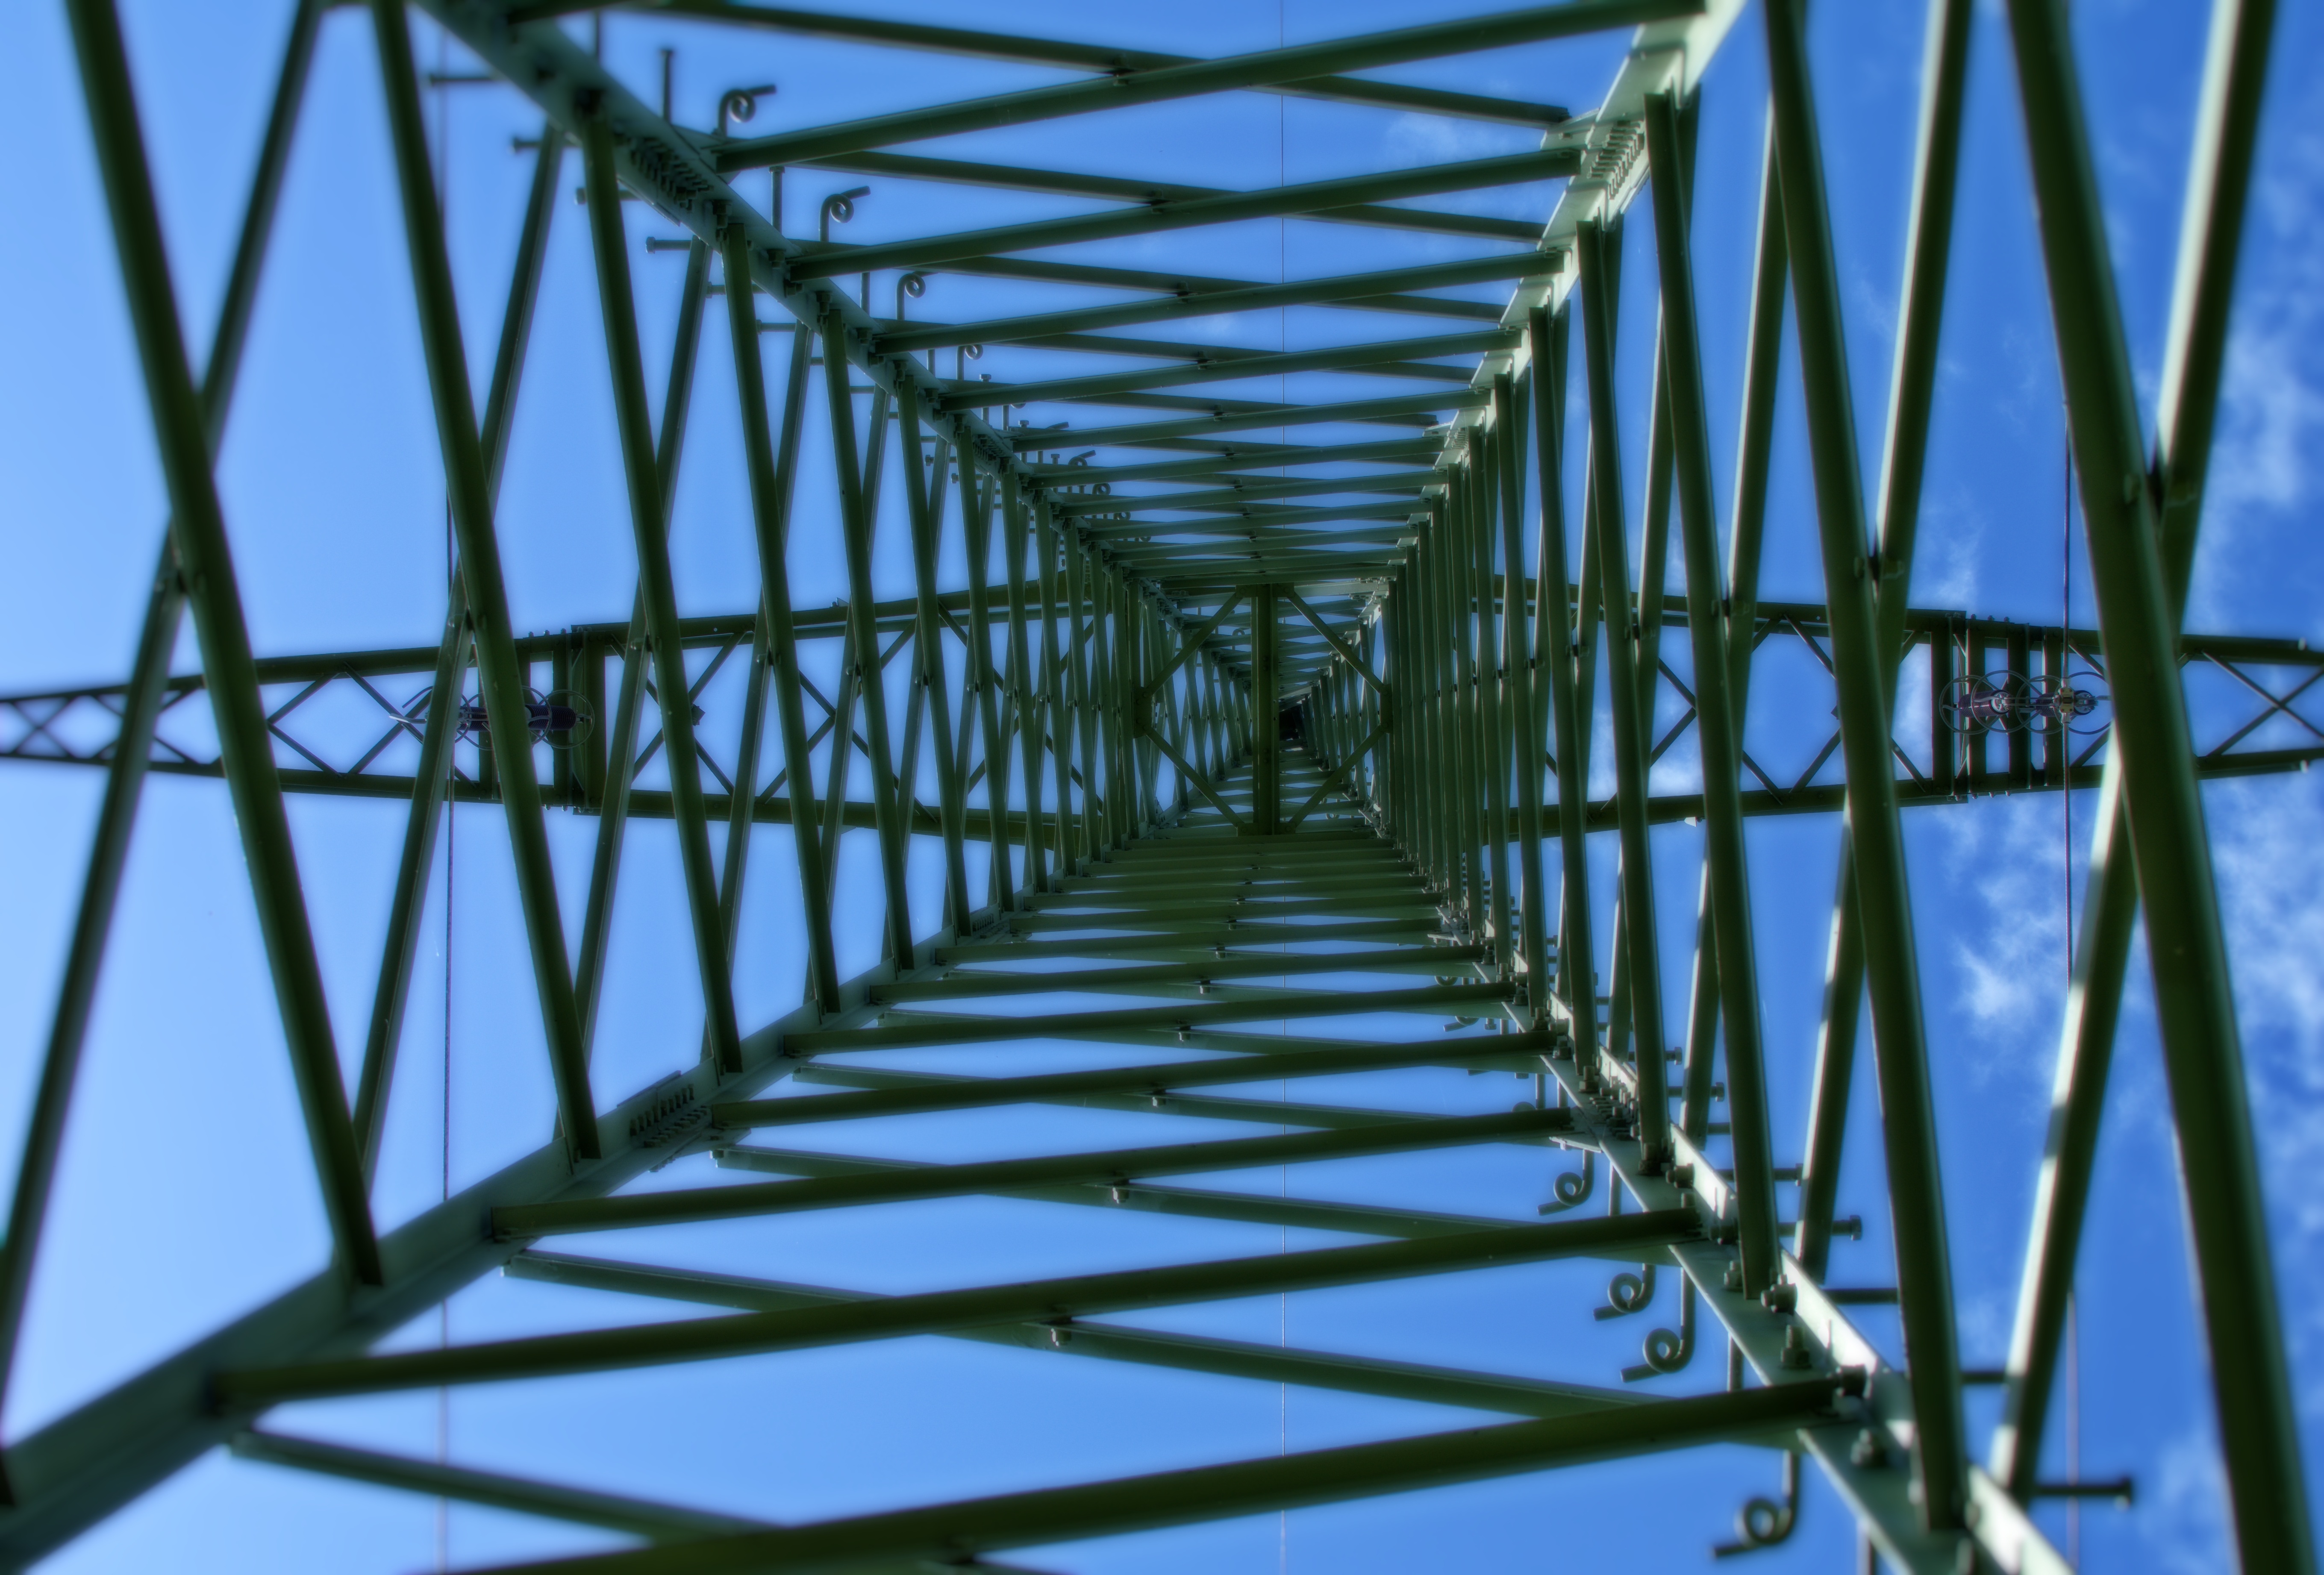
architecture, sky, bridge, sunlight, building, construction, line, reflection, metal, blue, symmetry, masts, metallic, strive, power poles, stability, steel structure, metal frame, metal rods, truss bridge